Sherburne High School

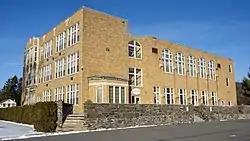

Sherburne High School is a historic high school located at Sherburne in Chenango County, New York. It was constructed in two phases, 1924–1925, and 1935. The building ceased being used as a school in 1981 after consolidation in the Sherburne-Earlville Central School in 1971 and subsequent use as an intermediate school.